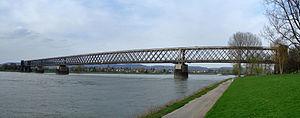
Urmitz est une municipalité du Verbandsgemeinde Weißenthurm, dans l'arrondissement de Mayen-Coblence, en Rhénanie-Palatinat, dans l'ouest de l'Allemagne.